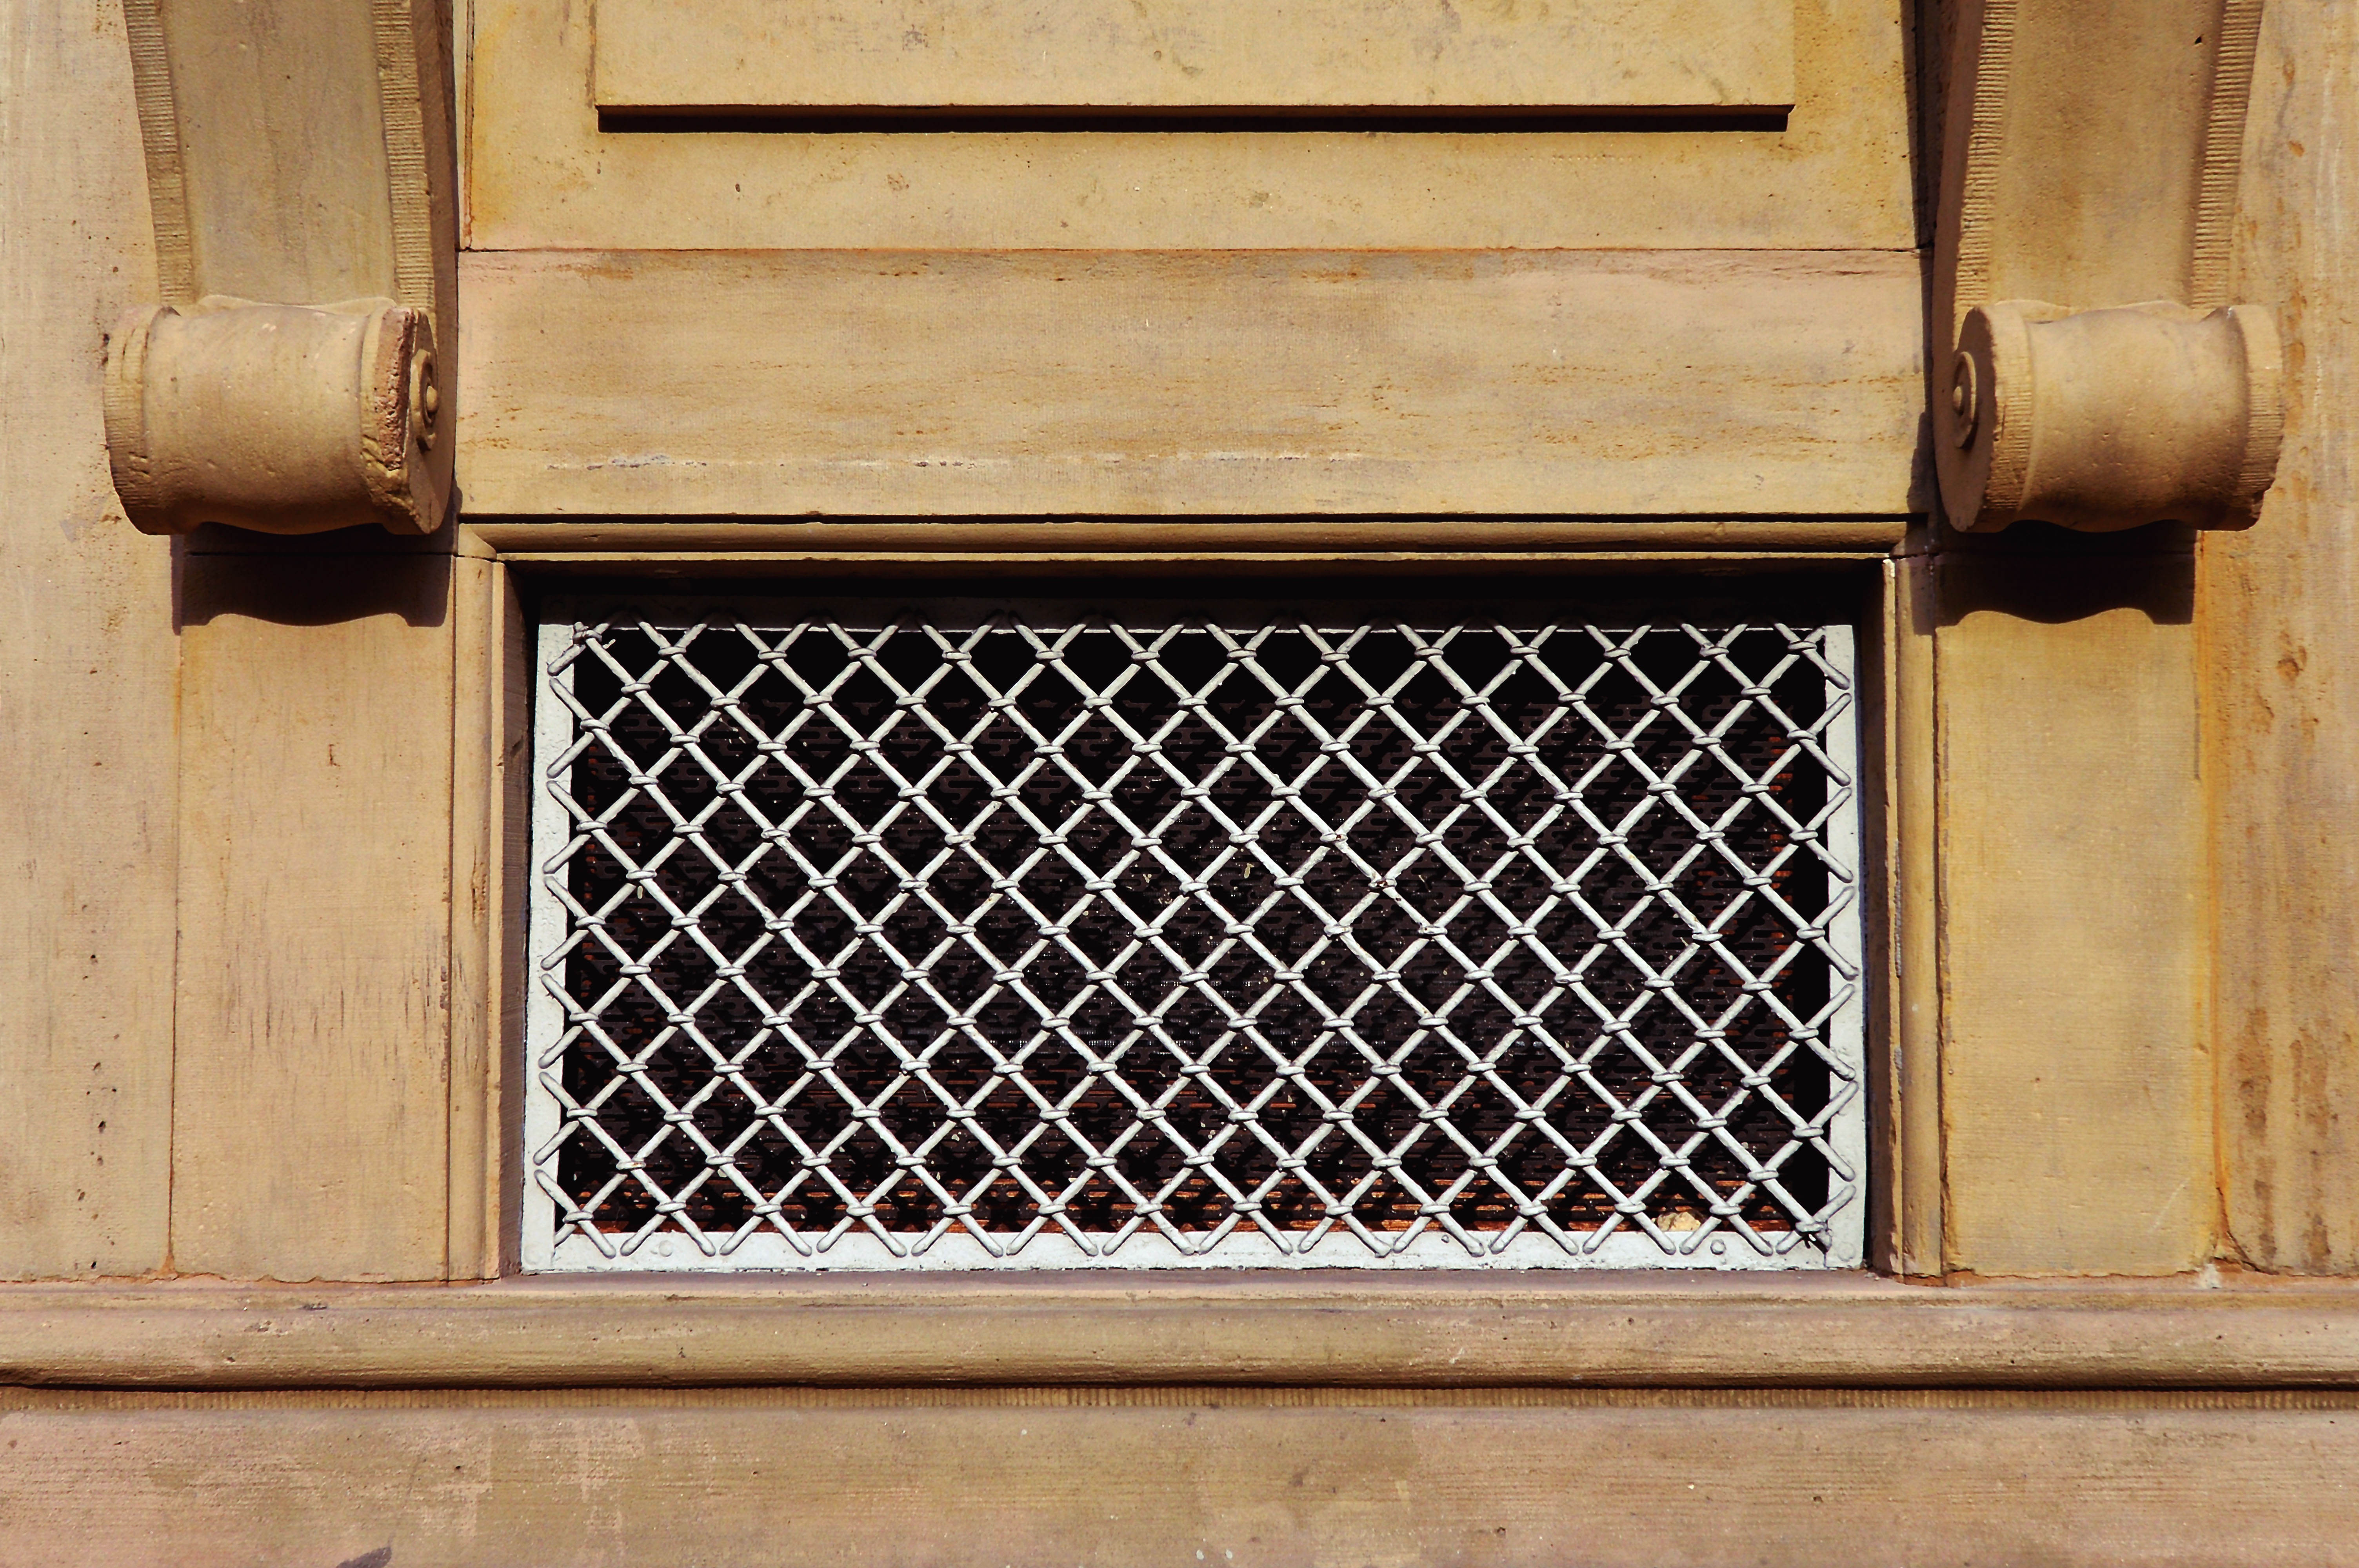
architecture, wood, window, building, heidelberg, shelf, basement, furniture, door, weststadt, art nouveau, sideboard, sand stone, basement bars, lattice window, man made object, window covering